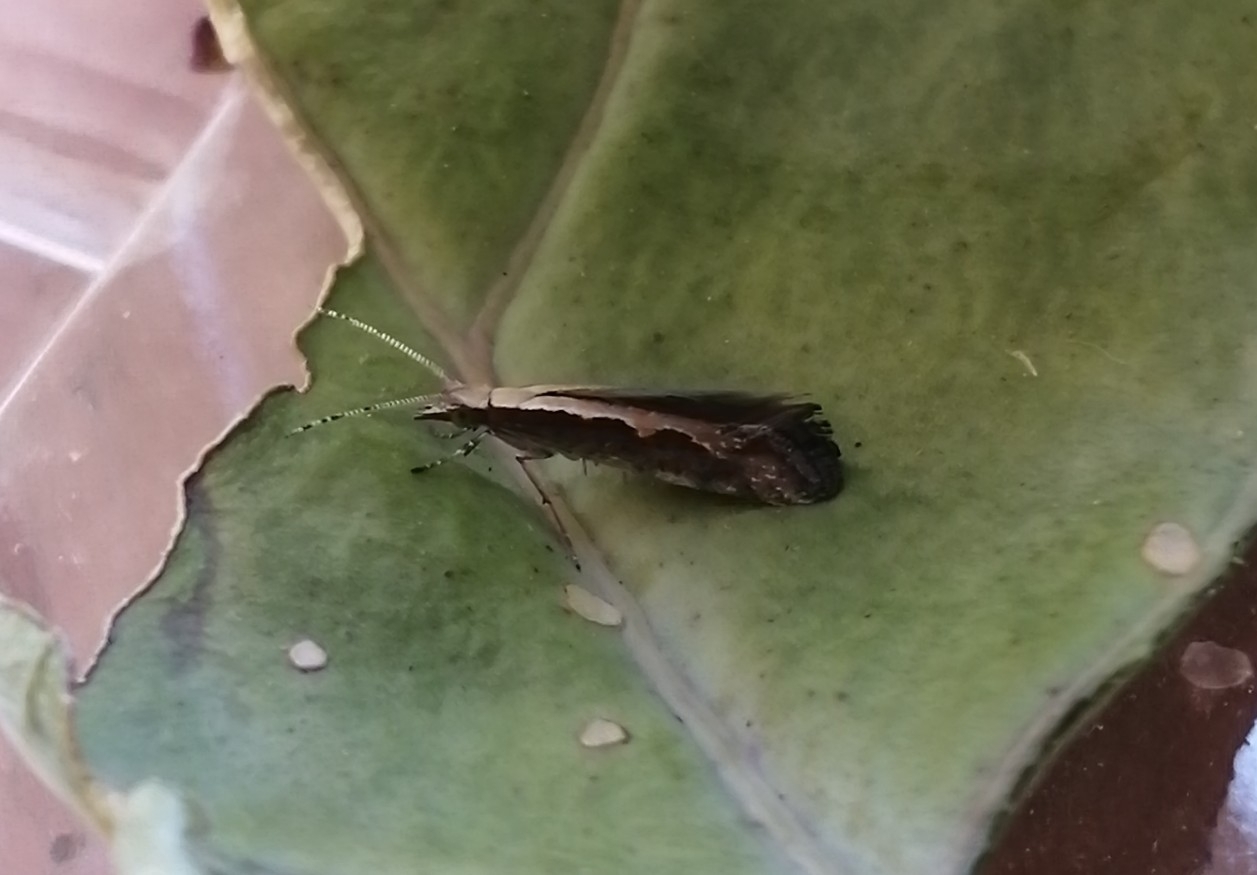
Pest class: diamondback_moth